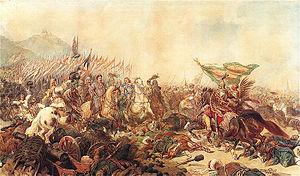
Le 12 septembre est le 255ᵉ jour de l'année du calendrier grégorien, le 256ᵉ en cas d'année bissextile. Il reste 110 jours avant la fin de l'année.
1683 est une année commune commençant un vendredi.